Josip Broz Tito

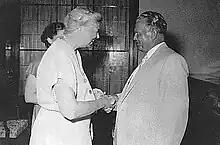
Josip Broz Tito greeting former U.S. first lady Eleanor Roosevelt during her July 1953 visit to Yugoslavia

Tito's estrangement from the USSR enabled Yugoslavia to obtain U.S. aid via the Economic Cooperation Administration (ECA), the same U.S. aid institution that administered the Marshall Plan. Still, Tito did not agree to align with the West, which was a common consequence of accepting American aid at the time. After Stalin's death in 1953, relations with the USSR were relaxed, and Tito began to receive aid from the Comecon as well. In this way, Tito played East–West antagonism to his advantage. Instead of choosing sides, he was instrumental in kick-starting the Non-Aligned Movement, which would function as a "third way" for countries interested in staying outside of the East–West divide.